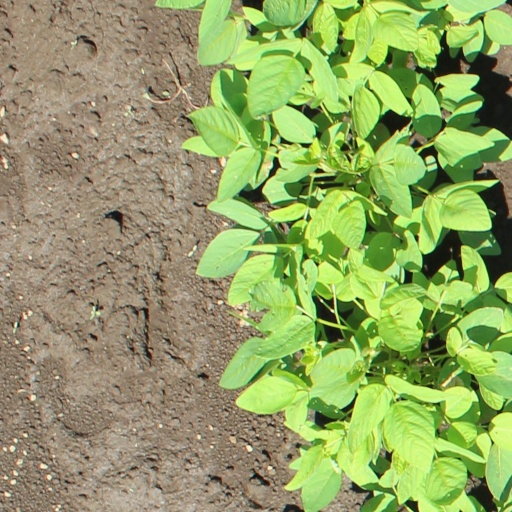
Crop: soybean